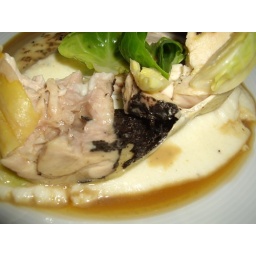
Glenloth chicken in mourning and black truffle